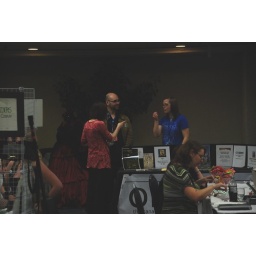
People asking Lex Luthor and a girl in blue a question.